Riverton station (Wyoming)

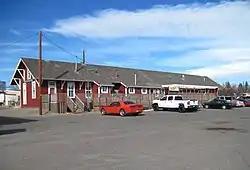

The Riverton Railroad Depot is a historic railway station located at 1st and Main Streets in Riverton, Wyoming. The depot was built by the Chicago and North Western Railway from 1906 to 1907 along a new line through central Wyoming built by the railway in 1906. The city of Riverton formed only two weeks before the railroad reached it when land in the area opened to new residents under the Homestead Act. The railroad spurred economic development in the region by exporting agricultural products and oil and creating demand for the local coal and lumber industries. When the railroad industry declined after World War II, the Chicago and North Western gradually decreased its service west of Casper, and by 1974 it was prepared to demolish the Riverton station as well. A group of Riverton residents instead bought and restored the depot, which now houses businesses. Some claim that the depot is the last surviving Chicago and North Western station west of Casper, but, although modified, the Lander station (the end of track for the C&NW's westward expansion), still stands and is currently home to the Lander Chamber of Commerce.